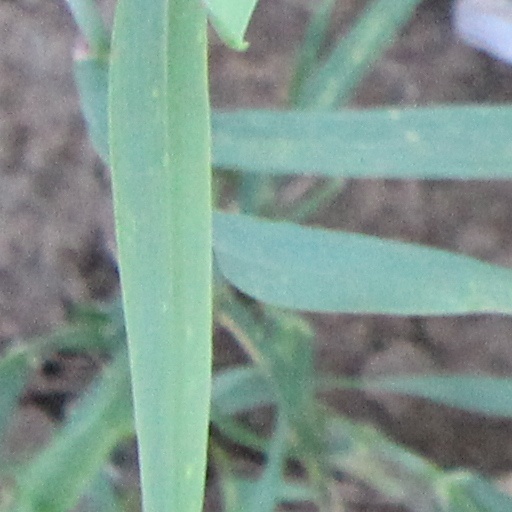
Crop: wheat